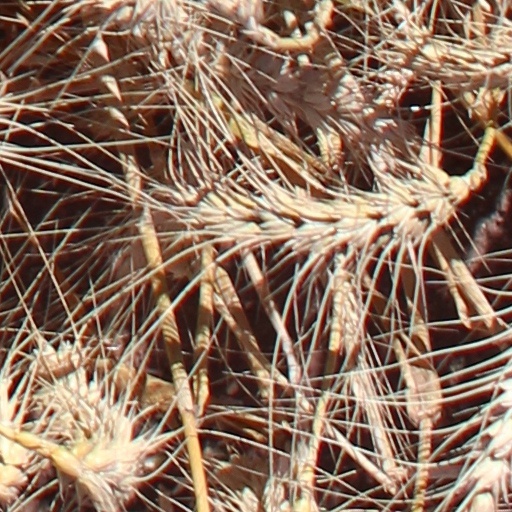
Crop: wheat